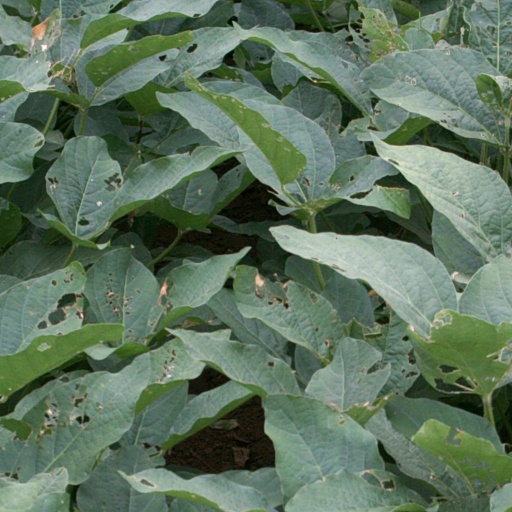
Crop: soybean